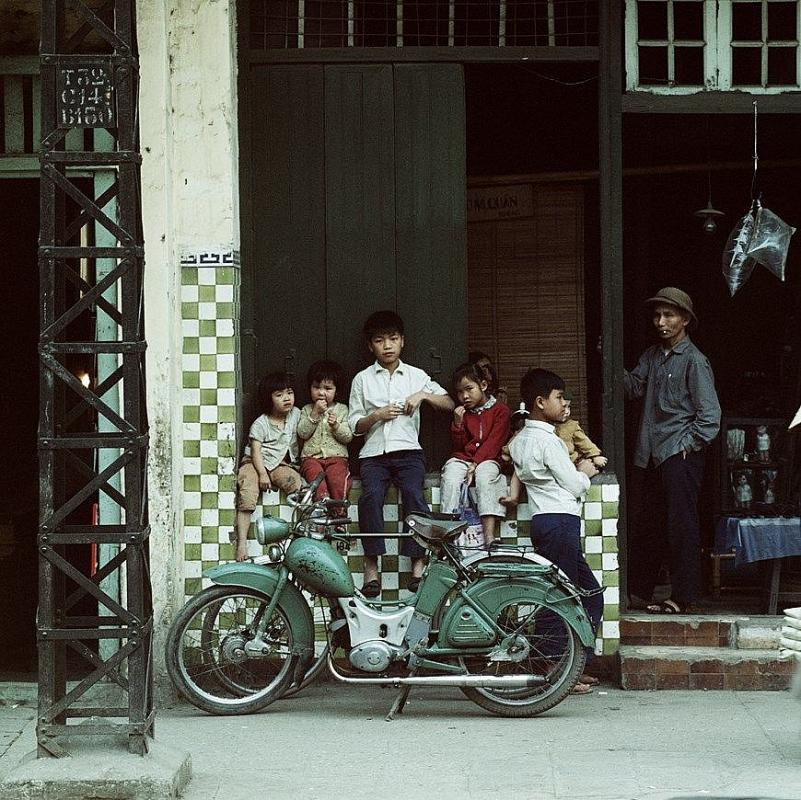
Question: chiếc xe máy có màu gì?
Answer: màu xanh lá